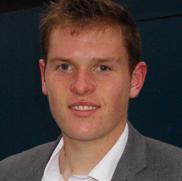
Age: 18